Miguel Trauco

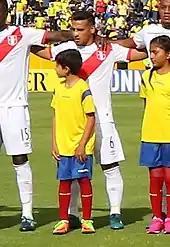
Trauco playing for Peru national team in 2017

Trauco debuted for the Peru national team on 6 August 2014 as a substitute in a 3–0 win against Panama. He also appeared as a substitute in a match against Iran on 4 September 2014.